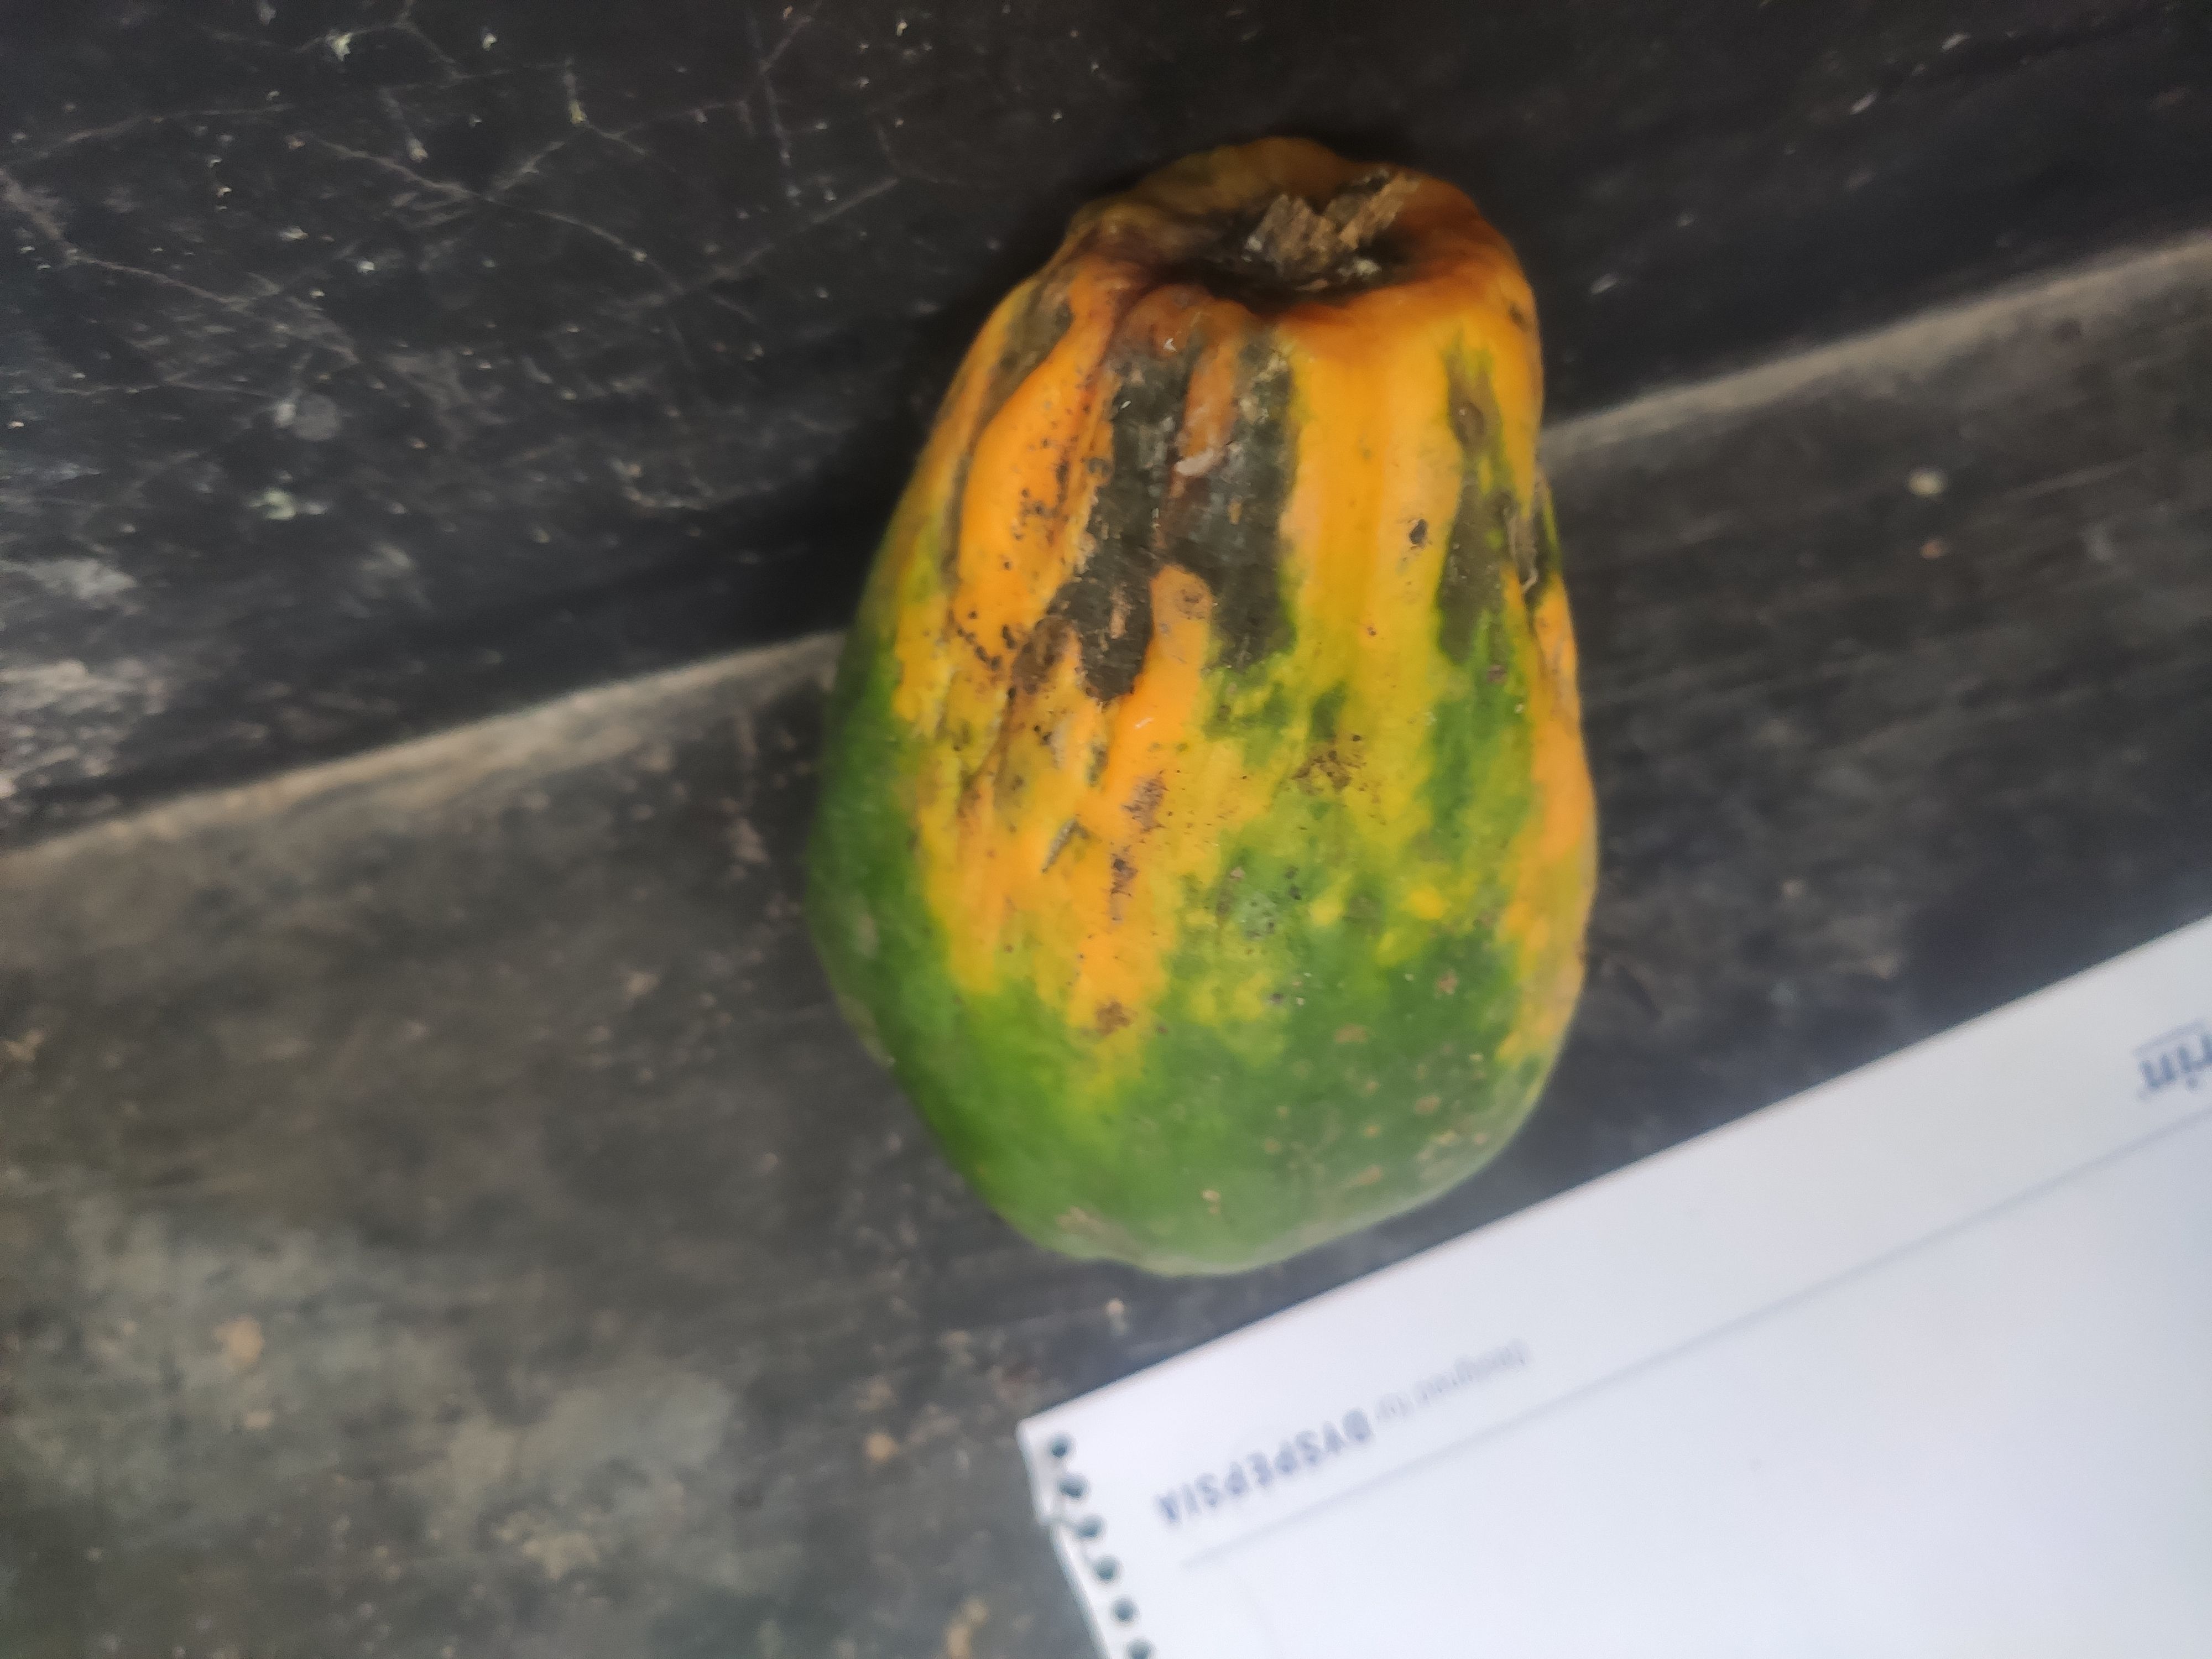
Fruit: papayas
Grade: 2nd-grade